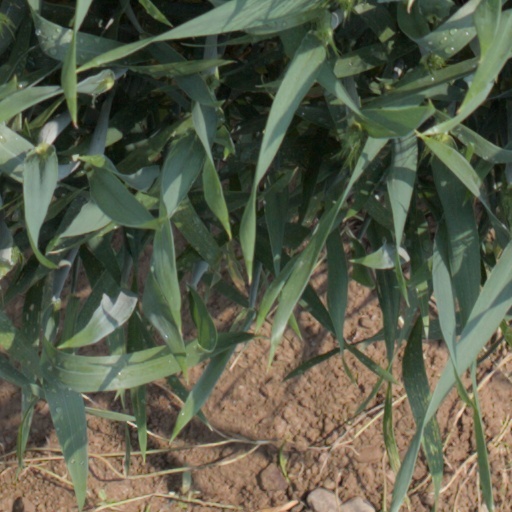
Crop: wheat